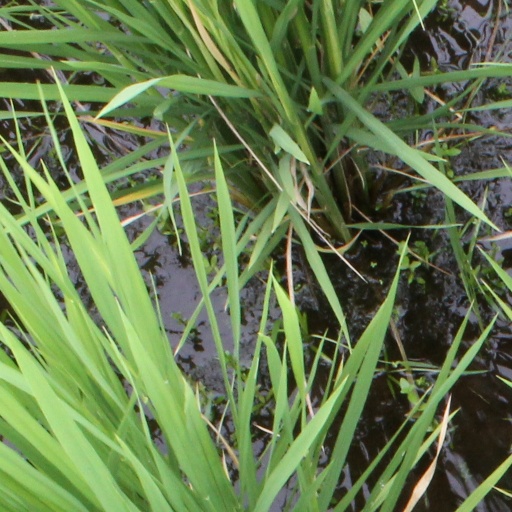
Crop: rice